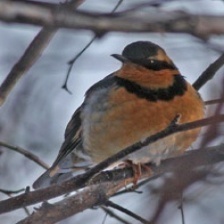
Species: VARIED THRUSH
Scientific name: IXOREUS NAEVIUS